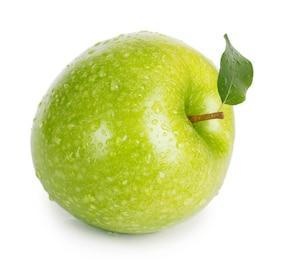
Label: apple